Oceanids

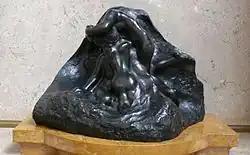
The 1925 bronze copy of the "Océanides" in the Rodin Museum, Philadelphia

Sculptures of the subject are comparable to the paintings in some respects. In Johann Eduard Müller's marble statue of "Prometheus and the Oceanides" (1868–79), the nymphs scramble upwards in an attempt to alleviate the Titan's suffering, as they do in Lehmann's canvas. The smaller-scale "Océanides" (1905) of Auguste Rodin cluster like waves breaking at the base of a rock, their "supple feminine forms emerging from rough marble". A larger scale version of the sculpture was finally cast in bronze in 1925 and is in Philadelphia's Rodin Museum.